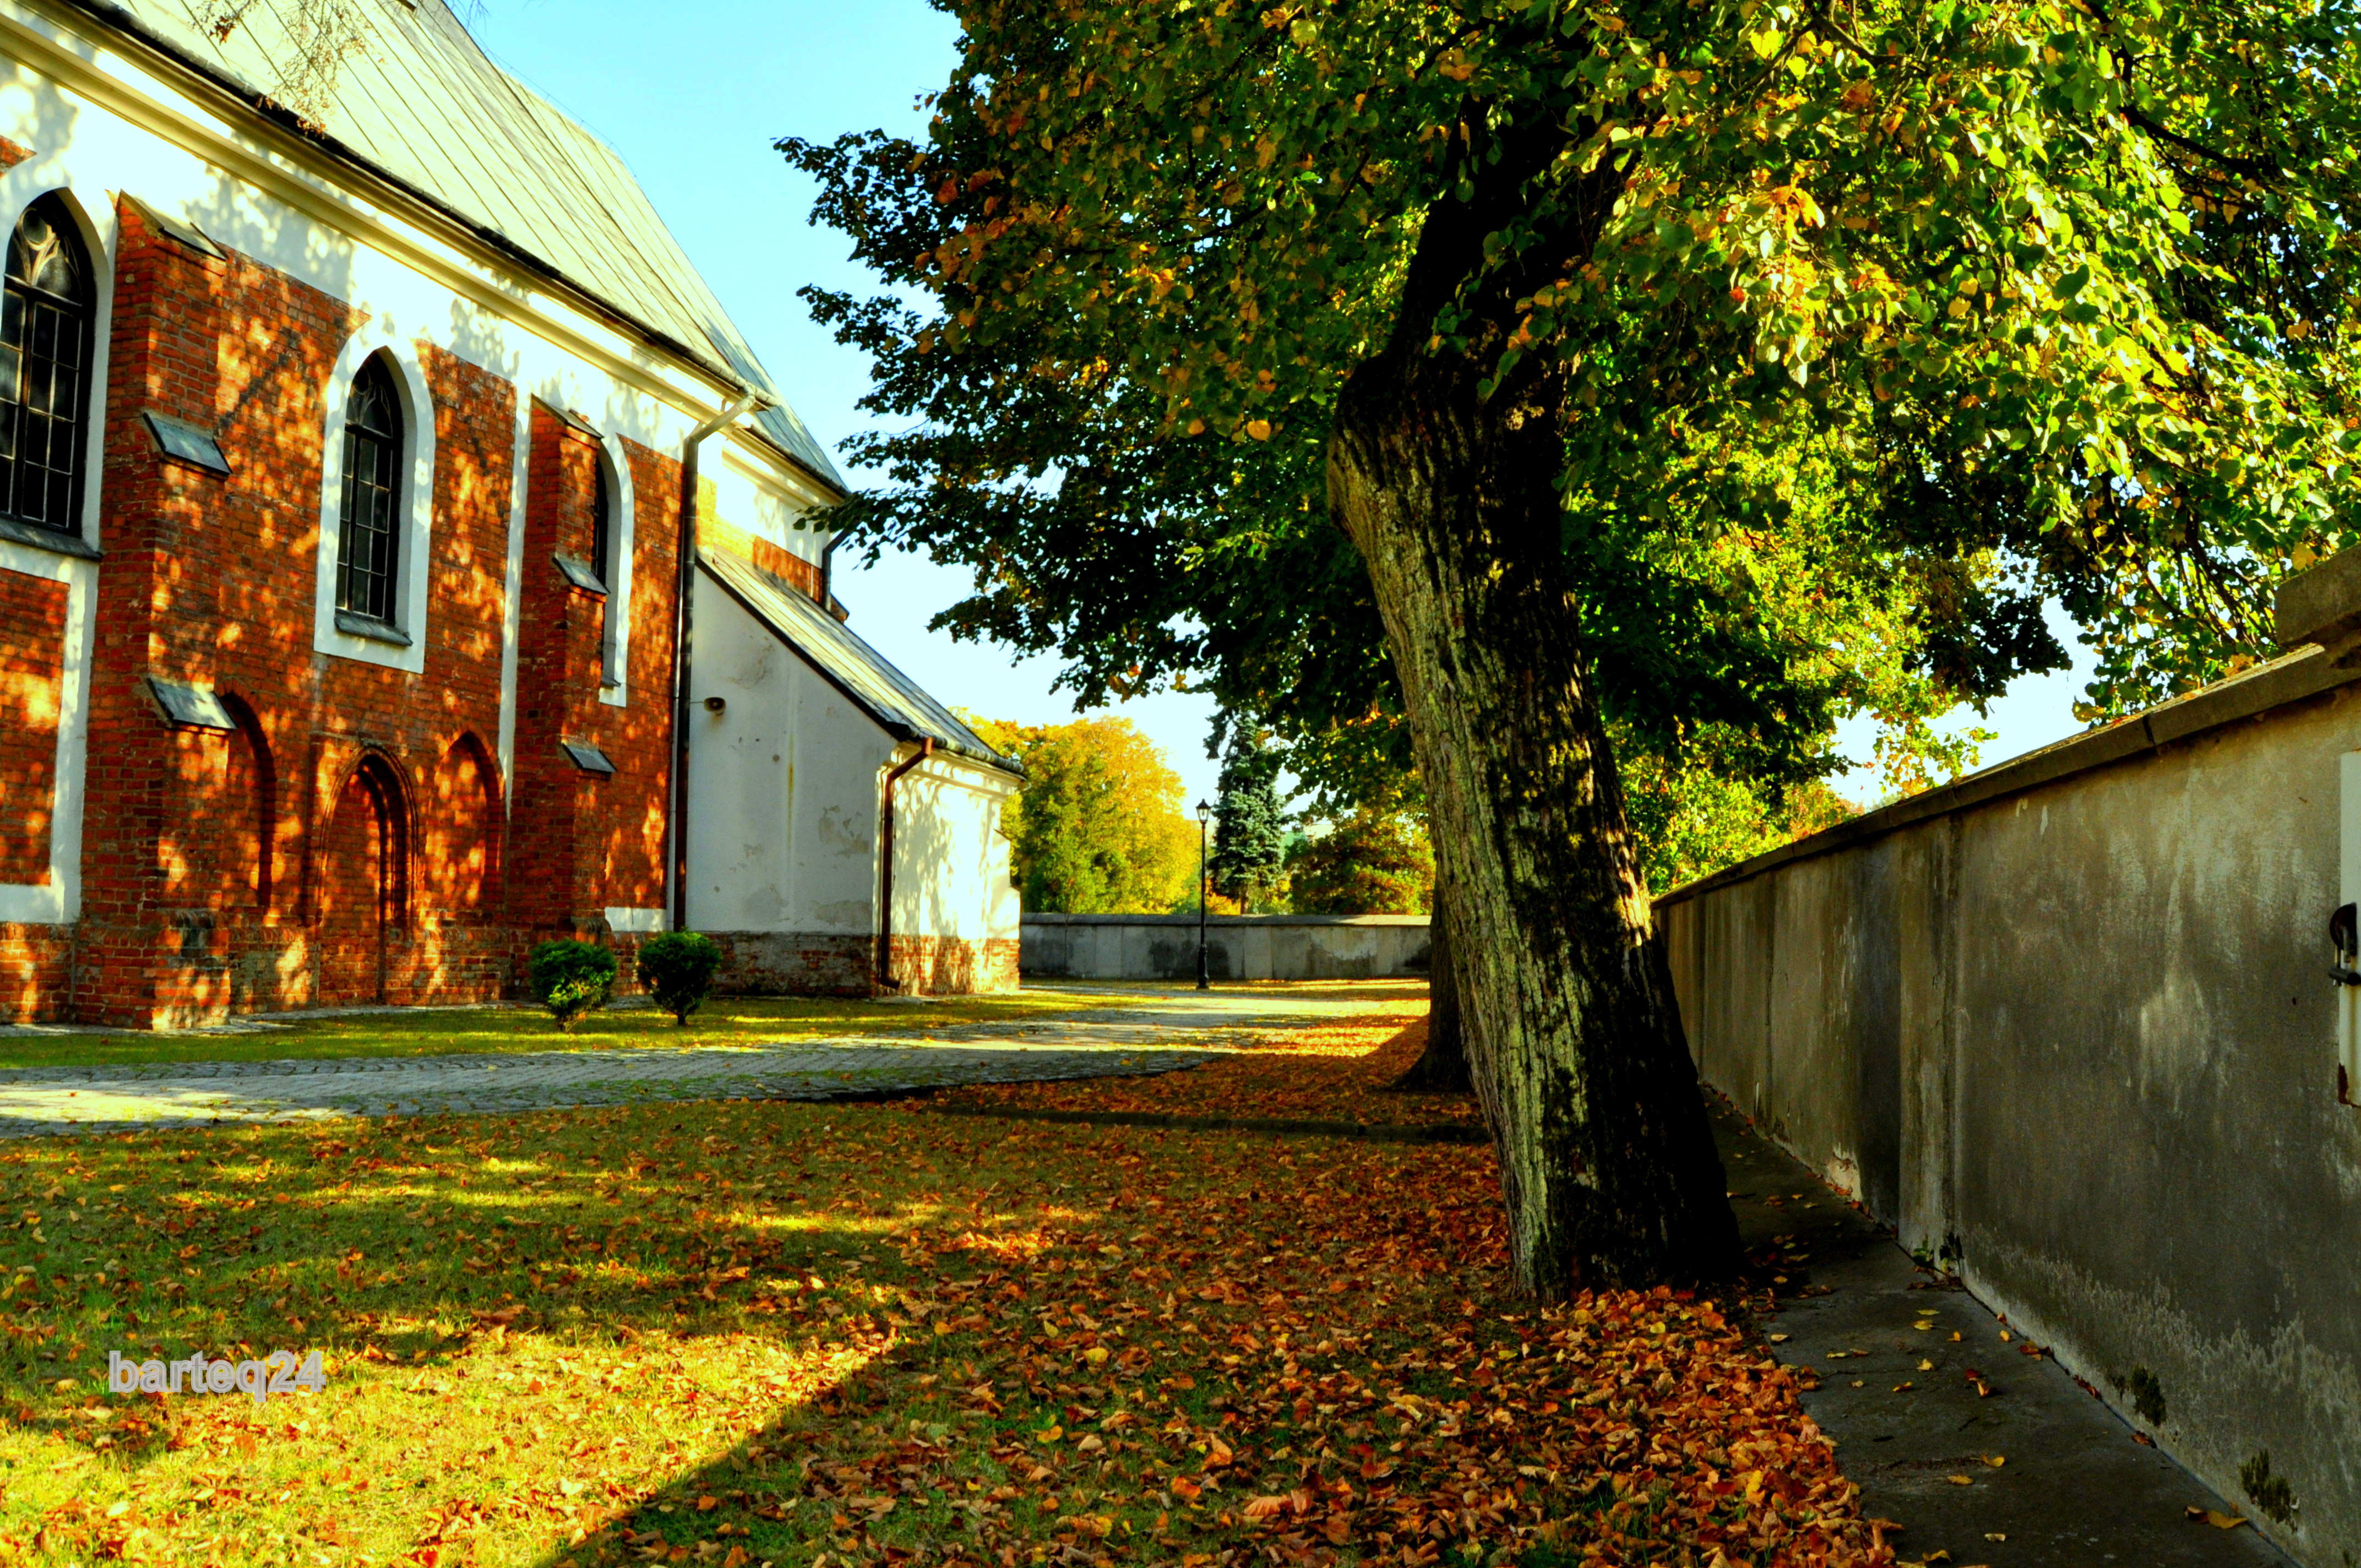
tree, street, lawn, house, sunlight, leaf, flower, home, village, suburb, europe, autumn, garden, season, courtyard, poland, estate, polska, warsaw, warszawa, mazovia, mazowsze, tarchomin, neighbourhood, rural area, bia o ka, bialaleka, urban area, residential area